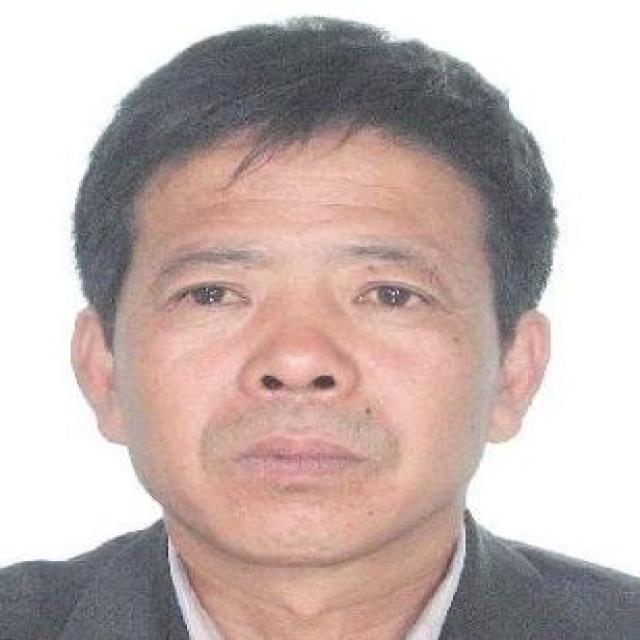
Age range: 45-64